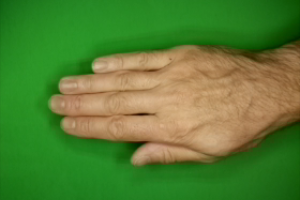
Label: paper